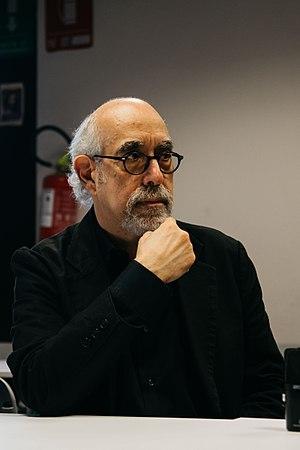
John Marc DeMatteis est un scénariste américain de bande dessinée et de séries télévisées. Il travaille depuis la fin des années 1970 pour l'industrie du comic book de super-héros et a écrit de nombreux scénarios dont Kraven's Last Hunt avec Mike Zeck au dessin.